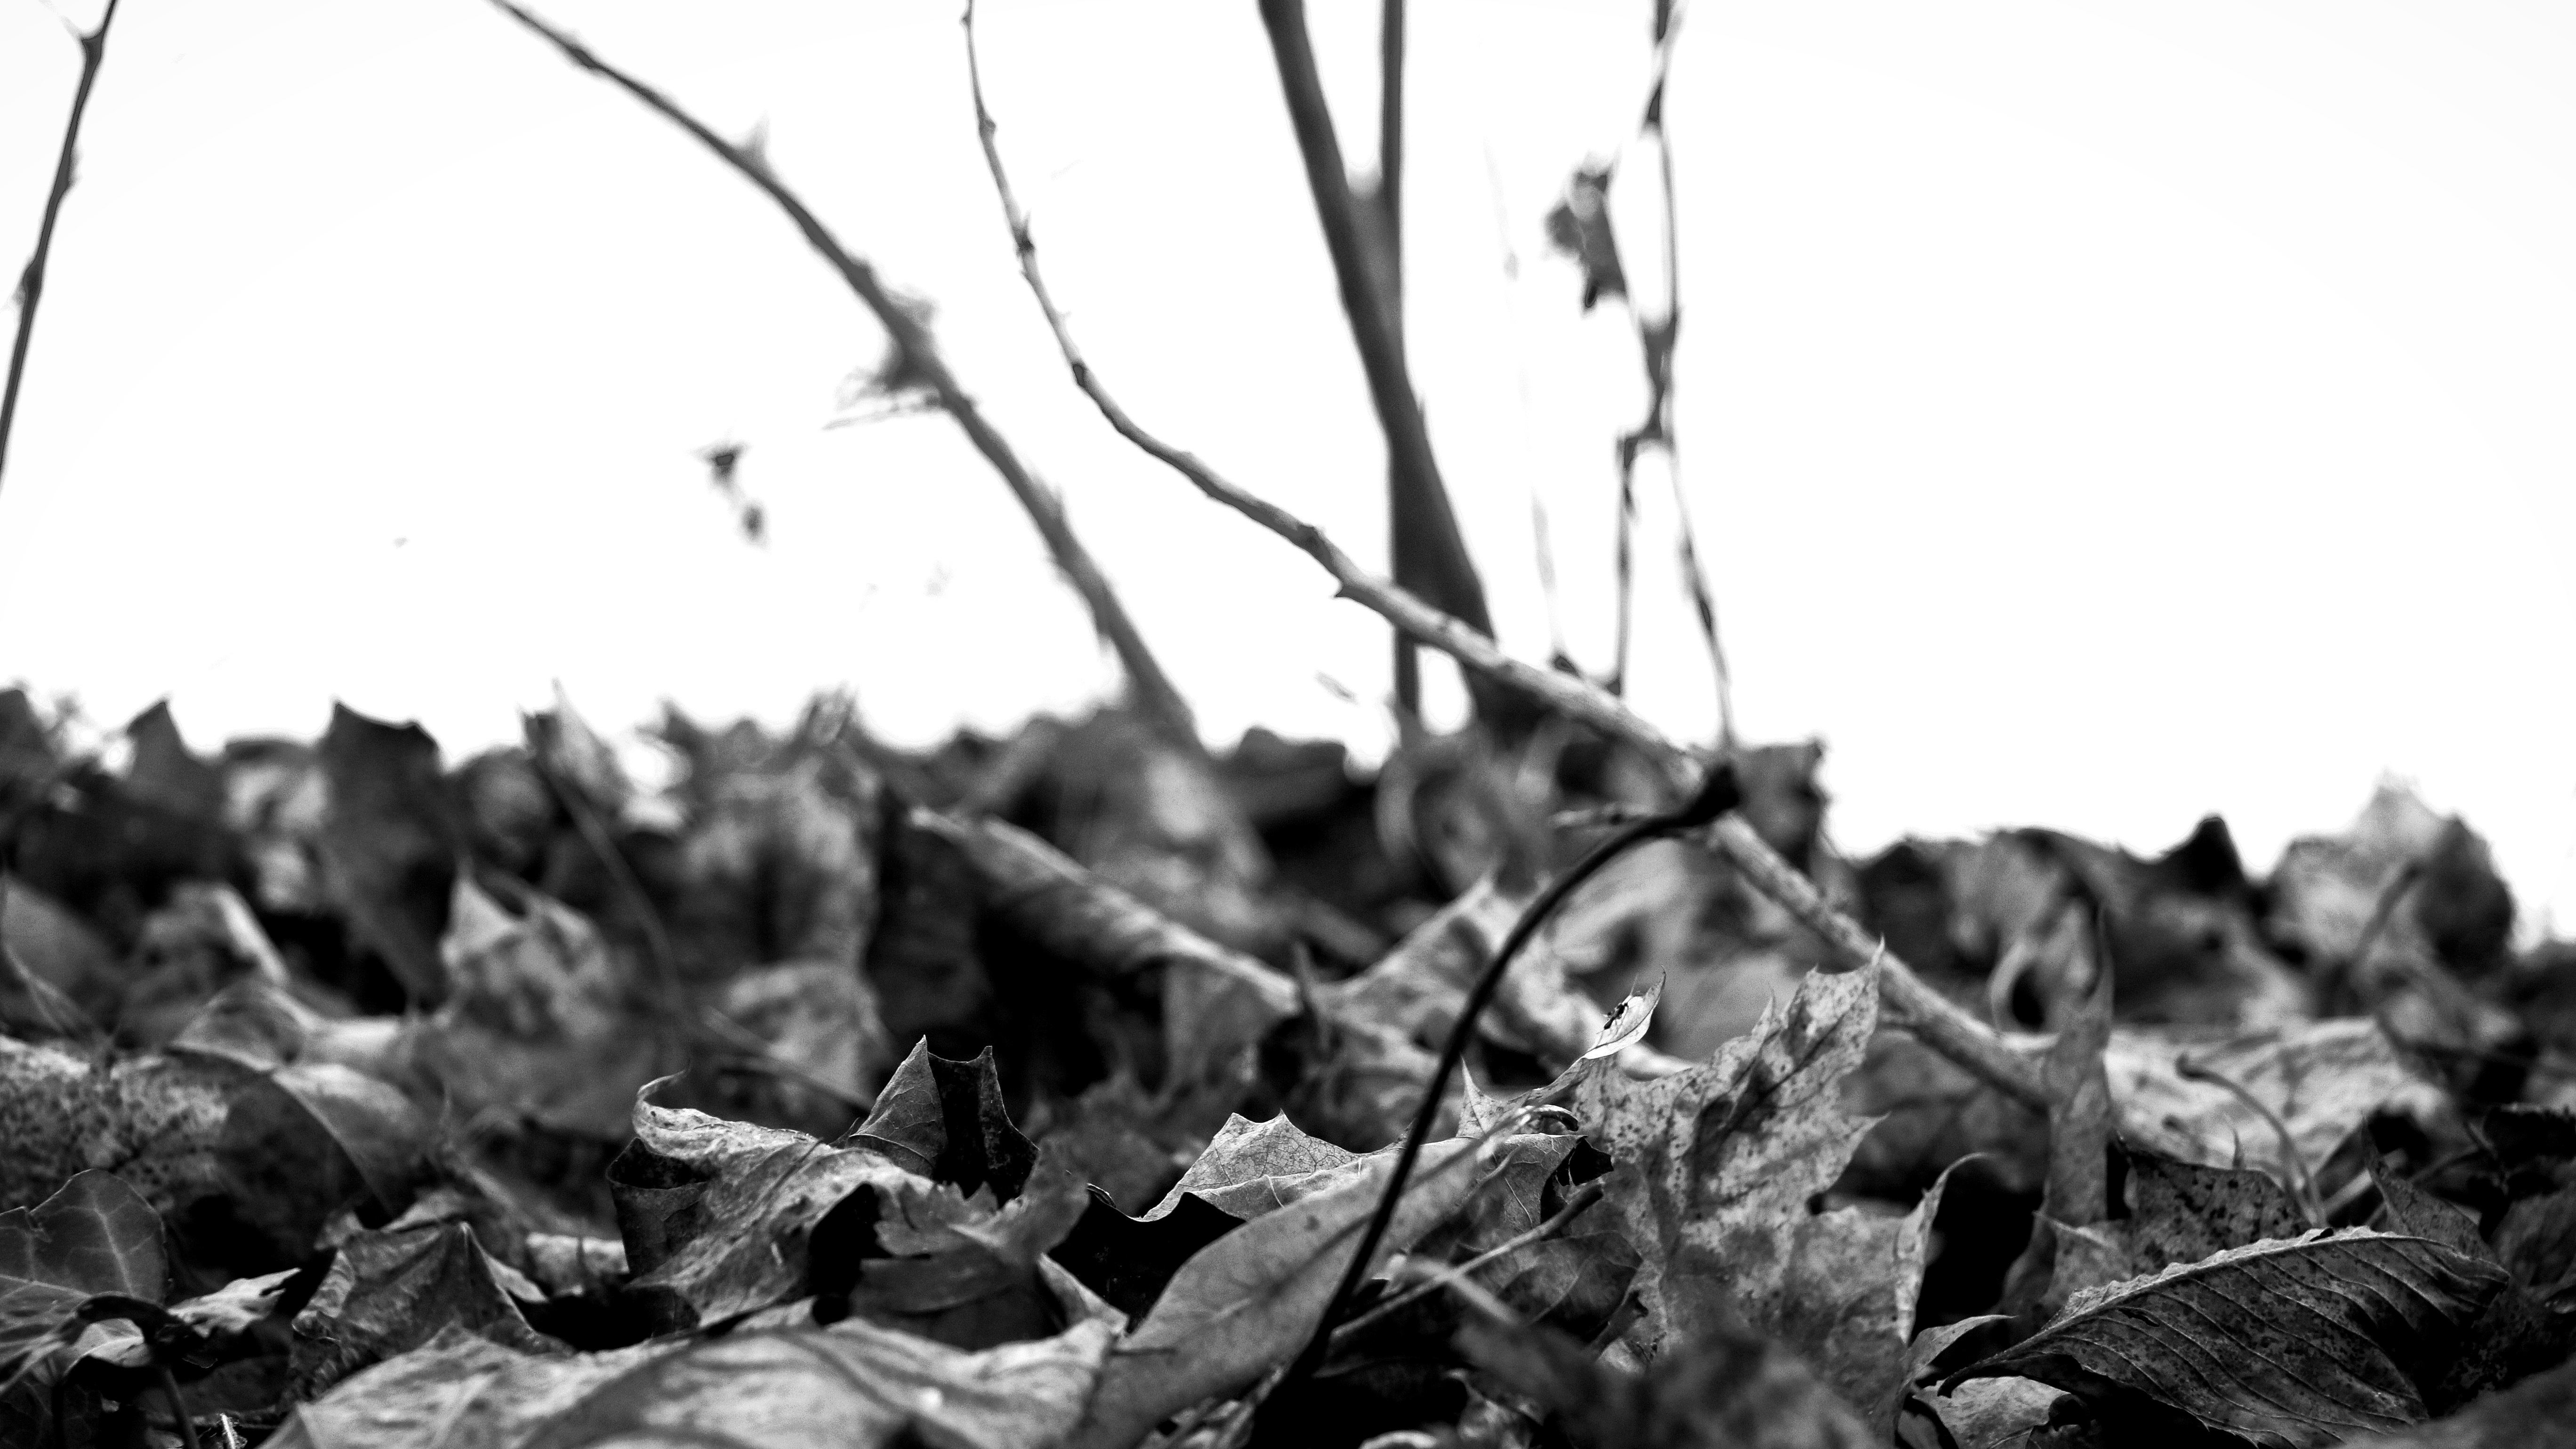
landscape, tree, water, nature, branch, black and white, plant, leaf, flower, frost, river, autumn, park, soil, garden, monochrome, trees, leaves, rides, autumn leaves, monochrome photography